1995 PPG Indy Car World Series

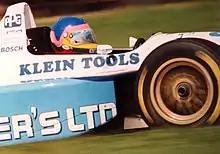
Jacques Villeneuve racing in 1995 at Mid-Ohio Sports Car Course

Several teams went through complete overhauls during the 1994 offseason. At Newman-Haas Racing, Nigel Mansell left IndyCar and returned to Formula One, and Mario Andretti retired. The team signed Michael Andretti for the seat vacated by his father. Canadian Paul Tracy, who had harsh words about Michael Andretti (notably at Toronto) in 1994 while driving for Marlboro Team Penske, became Michael's teammate (and Mansell's replacement) at Newman-Haas when Team Penske went from three cars to two. Gerry Forsythe and Barry Green, owners of Jacques Villeneuve's car in 1994, went their separate ways. Villeneuve stayed with the newly christened Team Green. Rahal-Hogan Racing released Mike Groff and signed Brazilian Raul Boesel and his Duracell sponsorship as a teammate to 1986 Indianapolis 500 winner Bobby Rahal. Chip Ganassi Racing lost both of its drivers from 1994, Michael Andretti and Brazilian Maurício Gugelmin. The team signed Jimmy Vasser from Hayhoe Racing and Bryan Herta from A. J. Foyt Racing. Eddie Cheever replaced Herta at A. J. Foyt Racing. PacWest Racing released both Dominic Dobson and Scott Sharp and signed 1985 Indianapolis 500 winner Danny Sullivan and Maurício Gugelmin, who came over from Ganassi Racing. Walker Racing released Willy T. Ribbs and Mark Smith and signed Brazilian rookie Christian Fittipaldi to team with Robby Gordon. Dick Simon Racing released Raul Boesel and Hiro Matsushita, signed Chilean rookie Eliseo Salazar, and added a second car at Phoenix for the rest of the season, driven primarily by Mexican rookie Carlos Guerrero. Hall Racing released Italian Teo Fabi and signed Brazilian rookie Gil de Ferran. Galles Racing added a second entry for Marco Greco from Long Beach until the end of the season to team with Adrian Fernandez. Payton/Coyne Racing signed Belgian Eric Bachelart as its second driver, teaming with Alessandro Zampedri.